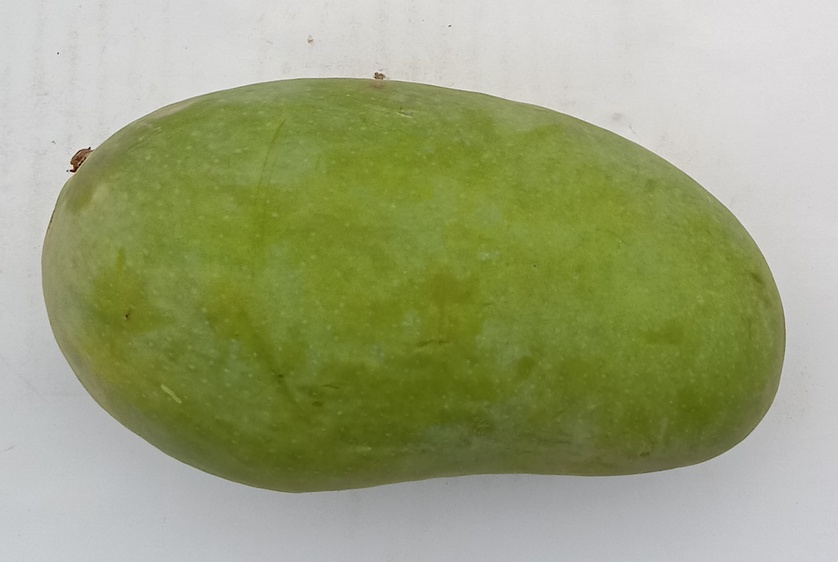
Mango variety: Sindhri